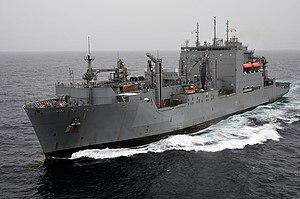
La classe Lewis and Clark est une classe de vraquiers de ravitaillement en mer construits dans les années 2000 pour l'United States Navy et opéré par le Military Sealift Command.
L'USNS Lewis and Clark (T-AKE-1) est un vraquier, navire de tête de la classe Lewis and Clark lancé en 2012 pour l'United States Navy. Il s'agissait du deuxième navire de la marine américaine à porter le nom des explorateurs de l'Expédition Lewis et Clark, Meriwether Lewis et William Clark. Le contrat de construction du Cesar Chavez a été attribué à la National Steel and Shipbuilding Company de San Diego le 18 octobre 2001. Le navire a été lancé le 21 mai 2005, coparrainée par Jane. Lewis Sale Henley et Lisa Clark, descendants des homonymes du navire.